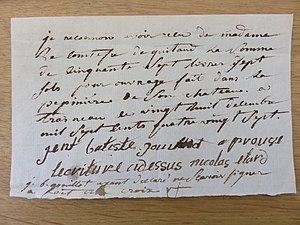
Quittance de la comtesse de Guitaut au château de Tresneau.(28) Gages du jardinier ( XVIIIe siècle)
Le château de Tresneau est un château situé sur la grande route de Paris au Mans, à vingt-deux lieues de Paris, dans la paroisse de Thimert et Ardelles, généralité d'Alençon. Le fief dépend à l'origine de la baronnie de Châteauneuf-en-Thymerais. Le manoir de Tresneau, attesté depuis le XVIᵉ siècle, est transformé ultérieurement en château puis vendu comme bien national à la Révolution Française avant d'être détruit au début du XIXᵉ siècle. Aujourd'hui, seuls une partie des fossés et quelques reliquats de murs attestent de l'emplacement du château disparu.